Antonios Kriezis

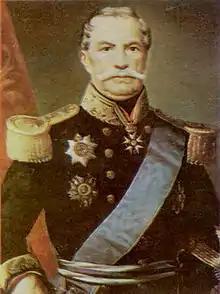
A portrait of Antonios Kriezis

Antonios Kriezis (c. 1796–1865) was a captain of the Hellenic navy during the Greek War of Independence and a Prime Minister of Greece from 1849 to 1854.